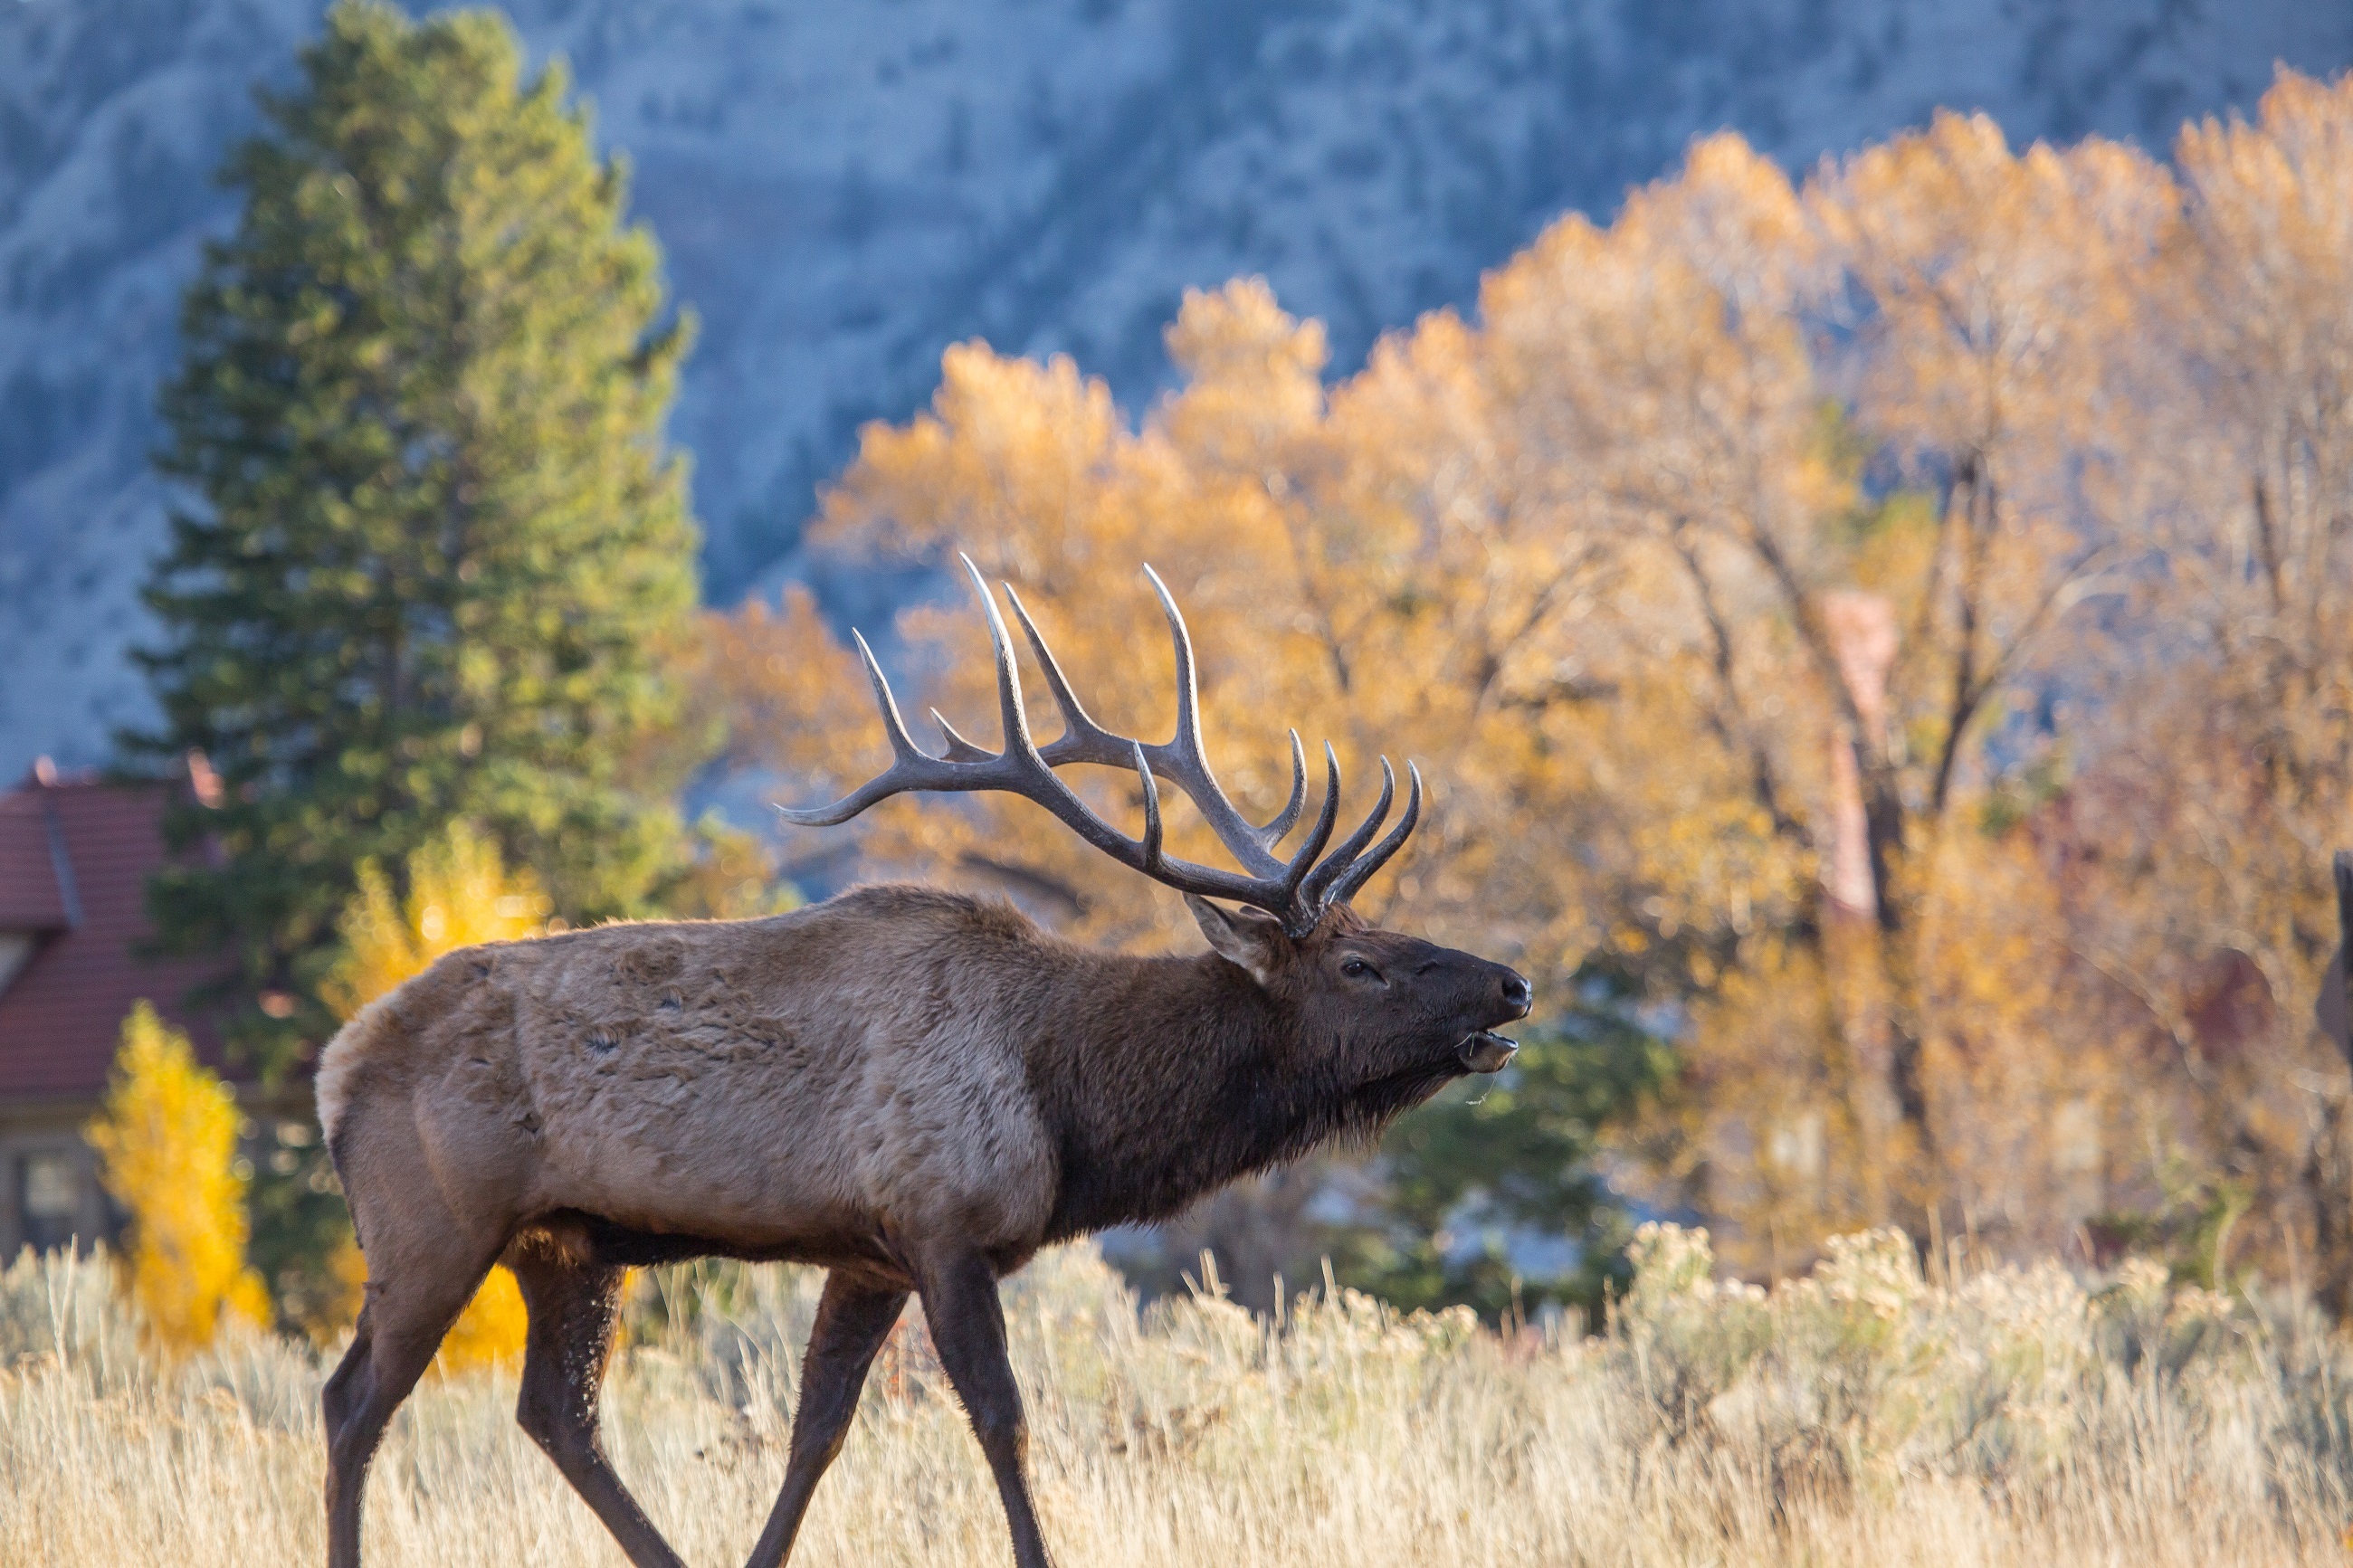
nature, wilderness, prairie, game, male, wildlife, deer, park, mammal, rack, fauna, outdoors, bull, american, antlers, protected, elk, white tailed deer